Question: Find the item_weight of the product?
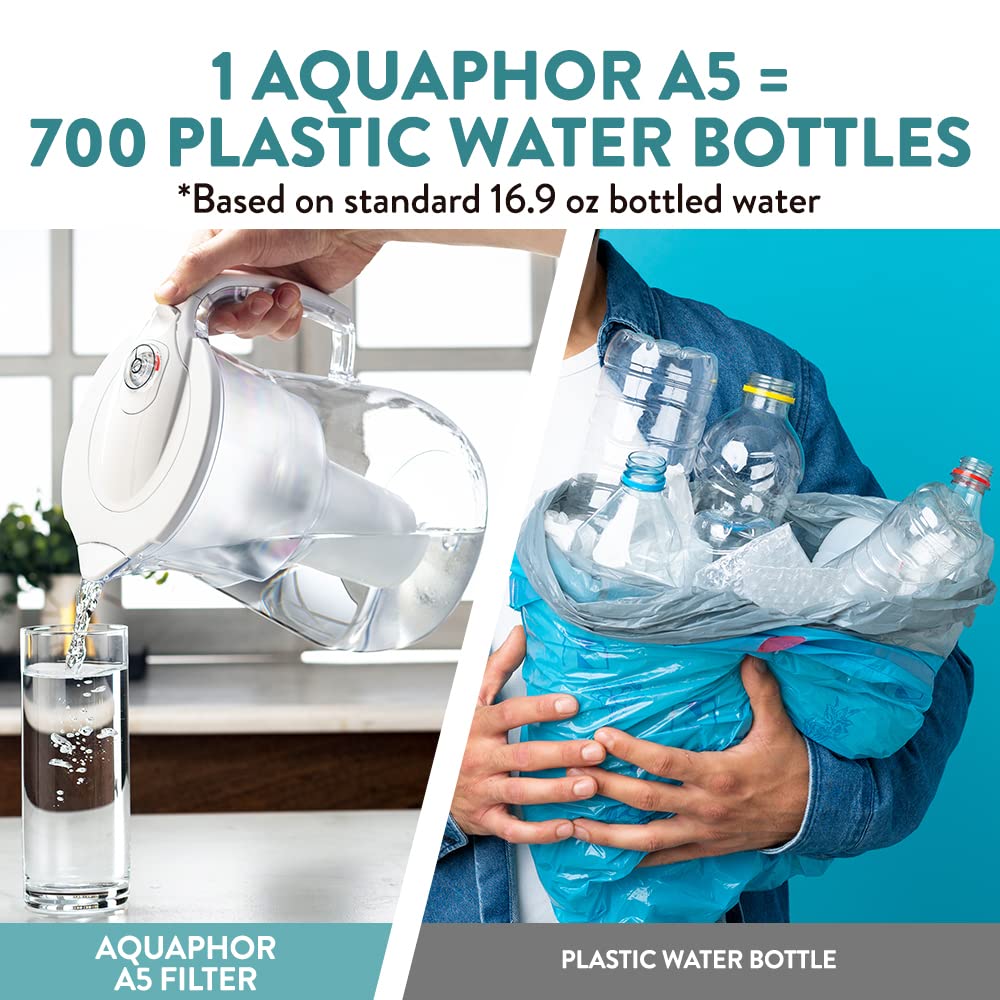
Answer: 16.9 ounce